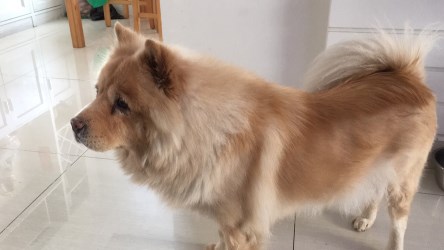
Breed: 329-n000119-chow